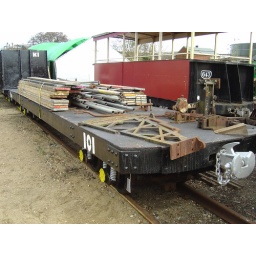
Wagon 101 has recently been painted into all over black with yellow axle boxes and silver springs &amp;amp; couplings